The Legend of Gingko

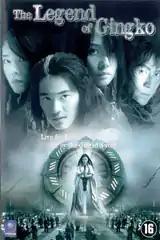
Theatrical release poster

The Legend of Gingko is a 2000 South Korean film starring Kim Suk-hoon, Sul Kyung-gu, Choi Jin-sil, Yunjin Kim, and Lee Mi-sook.